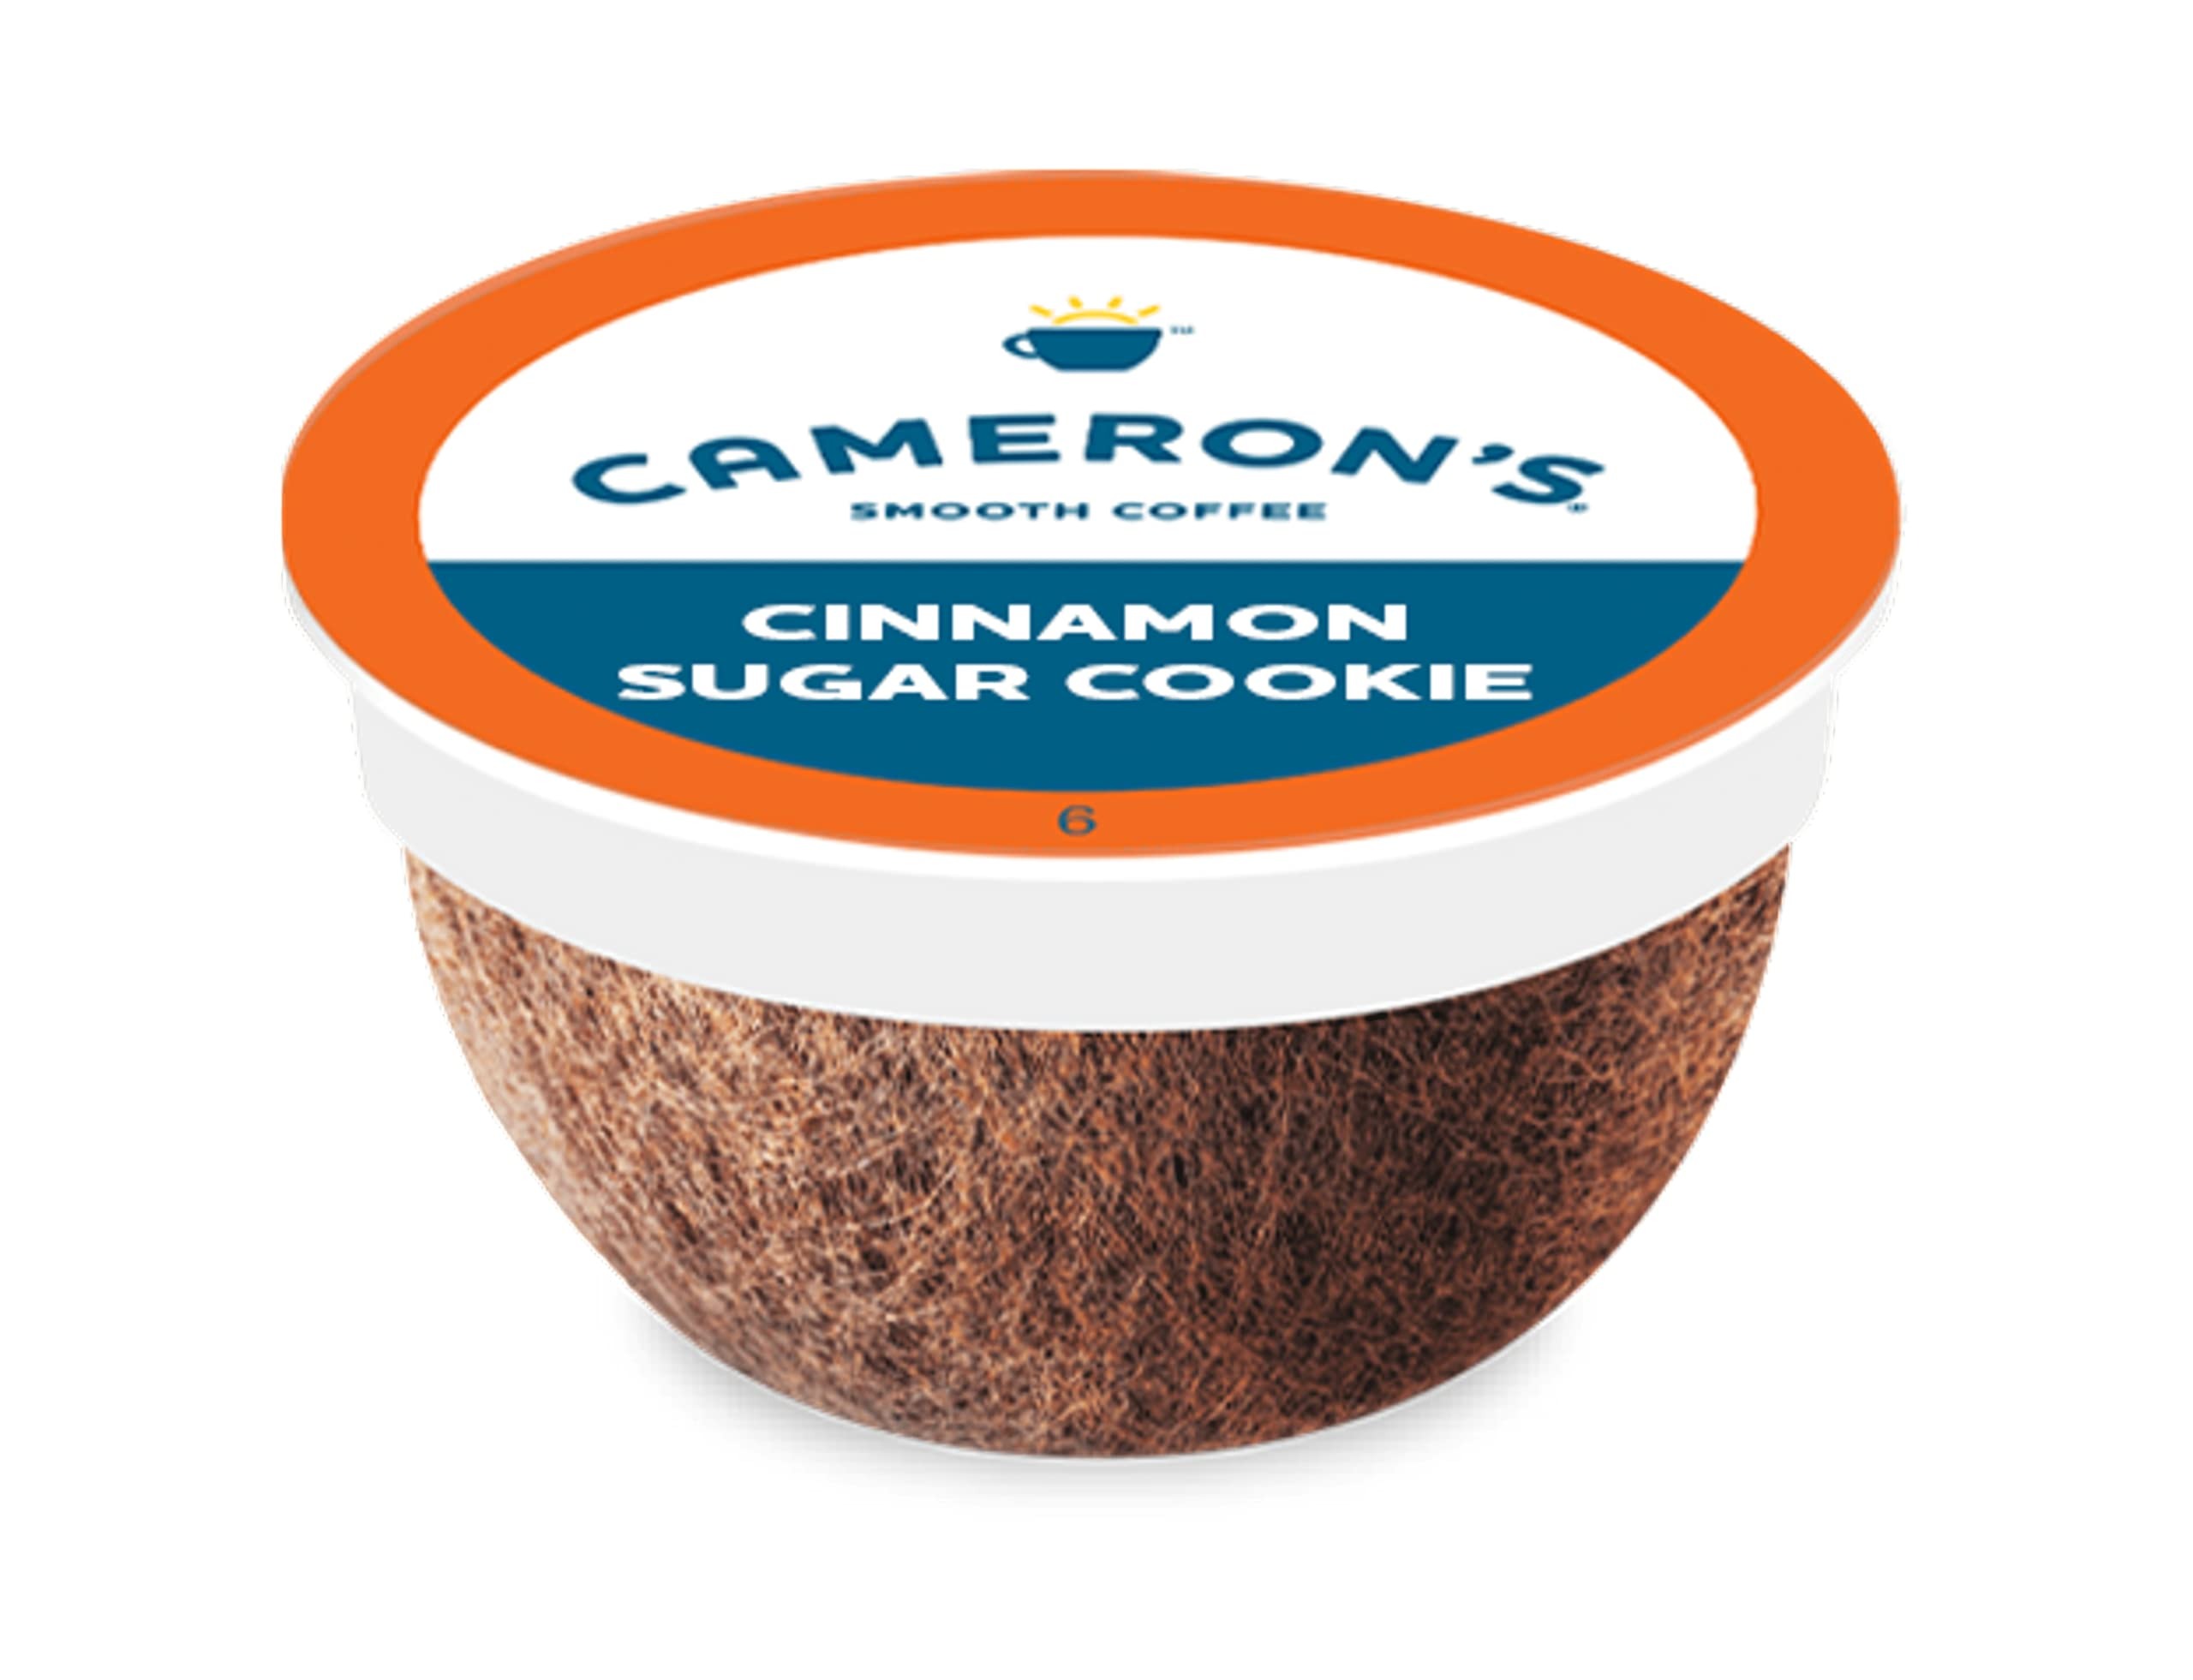
Item Name: Cameron's Coffee Single Serve Pods, Flavored, Cinnamon Sugar Cookie, 12 Count (Pack of 1)
Bullet Point 1: QUICK AND EASY: One box of 12 Cinnamon Sugar Cookie single serve, compostable, coffee pods. Cameron's Coffee strives to provide the convenience of a single serve pod with the quality of café brewed coffee.
Bullet Point 2: RICH AND FLAVORFUL: You won't be able to stop yourself. Everyone steals the last cookie from the cookie jar with this delicious coffee.
Bullet Point 3: THE FUTURE OF COFFEE: We’re proud to be one of the few North American coffee manufacturers with imported single serve technology from Bologna, Italy.
Bullet Point 4: BETTER FOR THE EARTH: Cameron’s pods use a real coffee filter, not a plastic cup. Certified compostable in industrial compositing facilities. Check locally as these facilities do not exist in many communities.
Bullet Point 5: WORKS AT HOME OR THE OFFICE: Compatible with Keurig 2.0 for a great coffee experience.
Value: 12.0
Unit: Count

Price: 11.99